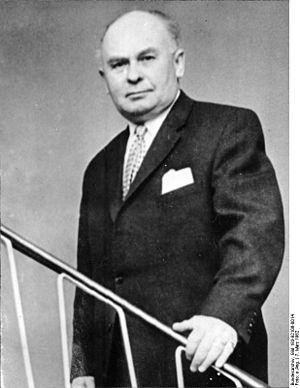
L'ambassade d'Allemagne en Russie est la représentation diplomatique de l'Allemagne auprès de la Fédération de Russie. Elle est située au nᵒ 56 rue Mosfilmovskaya à Moscou, la capitale du pays, et son ambassadeur est, depuis 2014, Rüdiger von Fritsch.